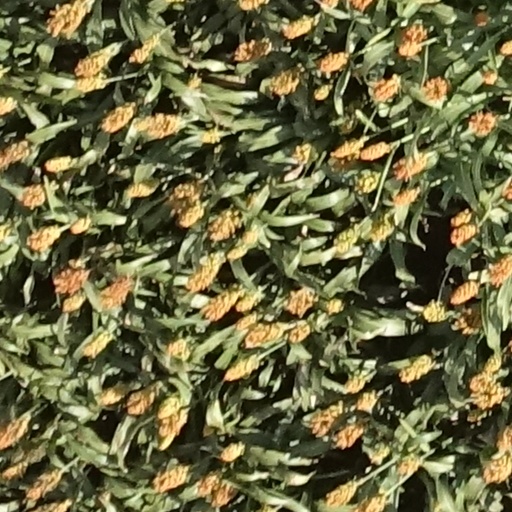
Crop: sorghum